Transport in India

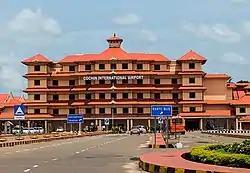
Cochin International Airport is one of the busiest airport in India

The first modern rapid transit in India is the Kolkata Metro which started its operations in 1984 as the 17th Zone of the Indian Railways. The Delhi Metro in New Delhi is India's second conventional metro and began operations in 2002. The Namma Metro in Bengaluru began operations in 2011 as India's third operational rapid transit system.